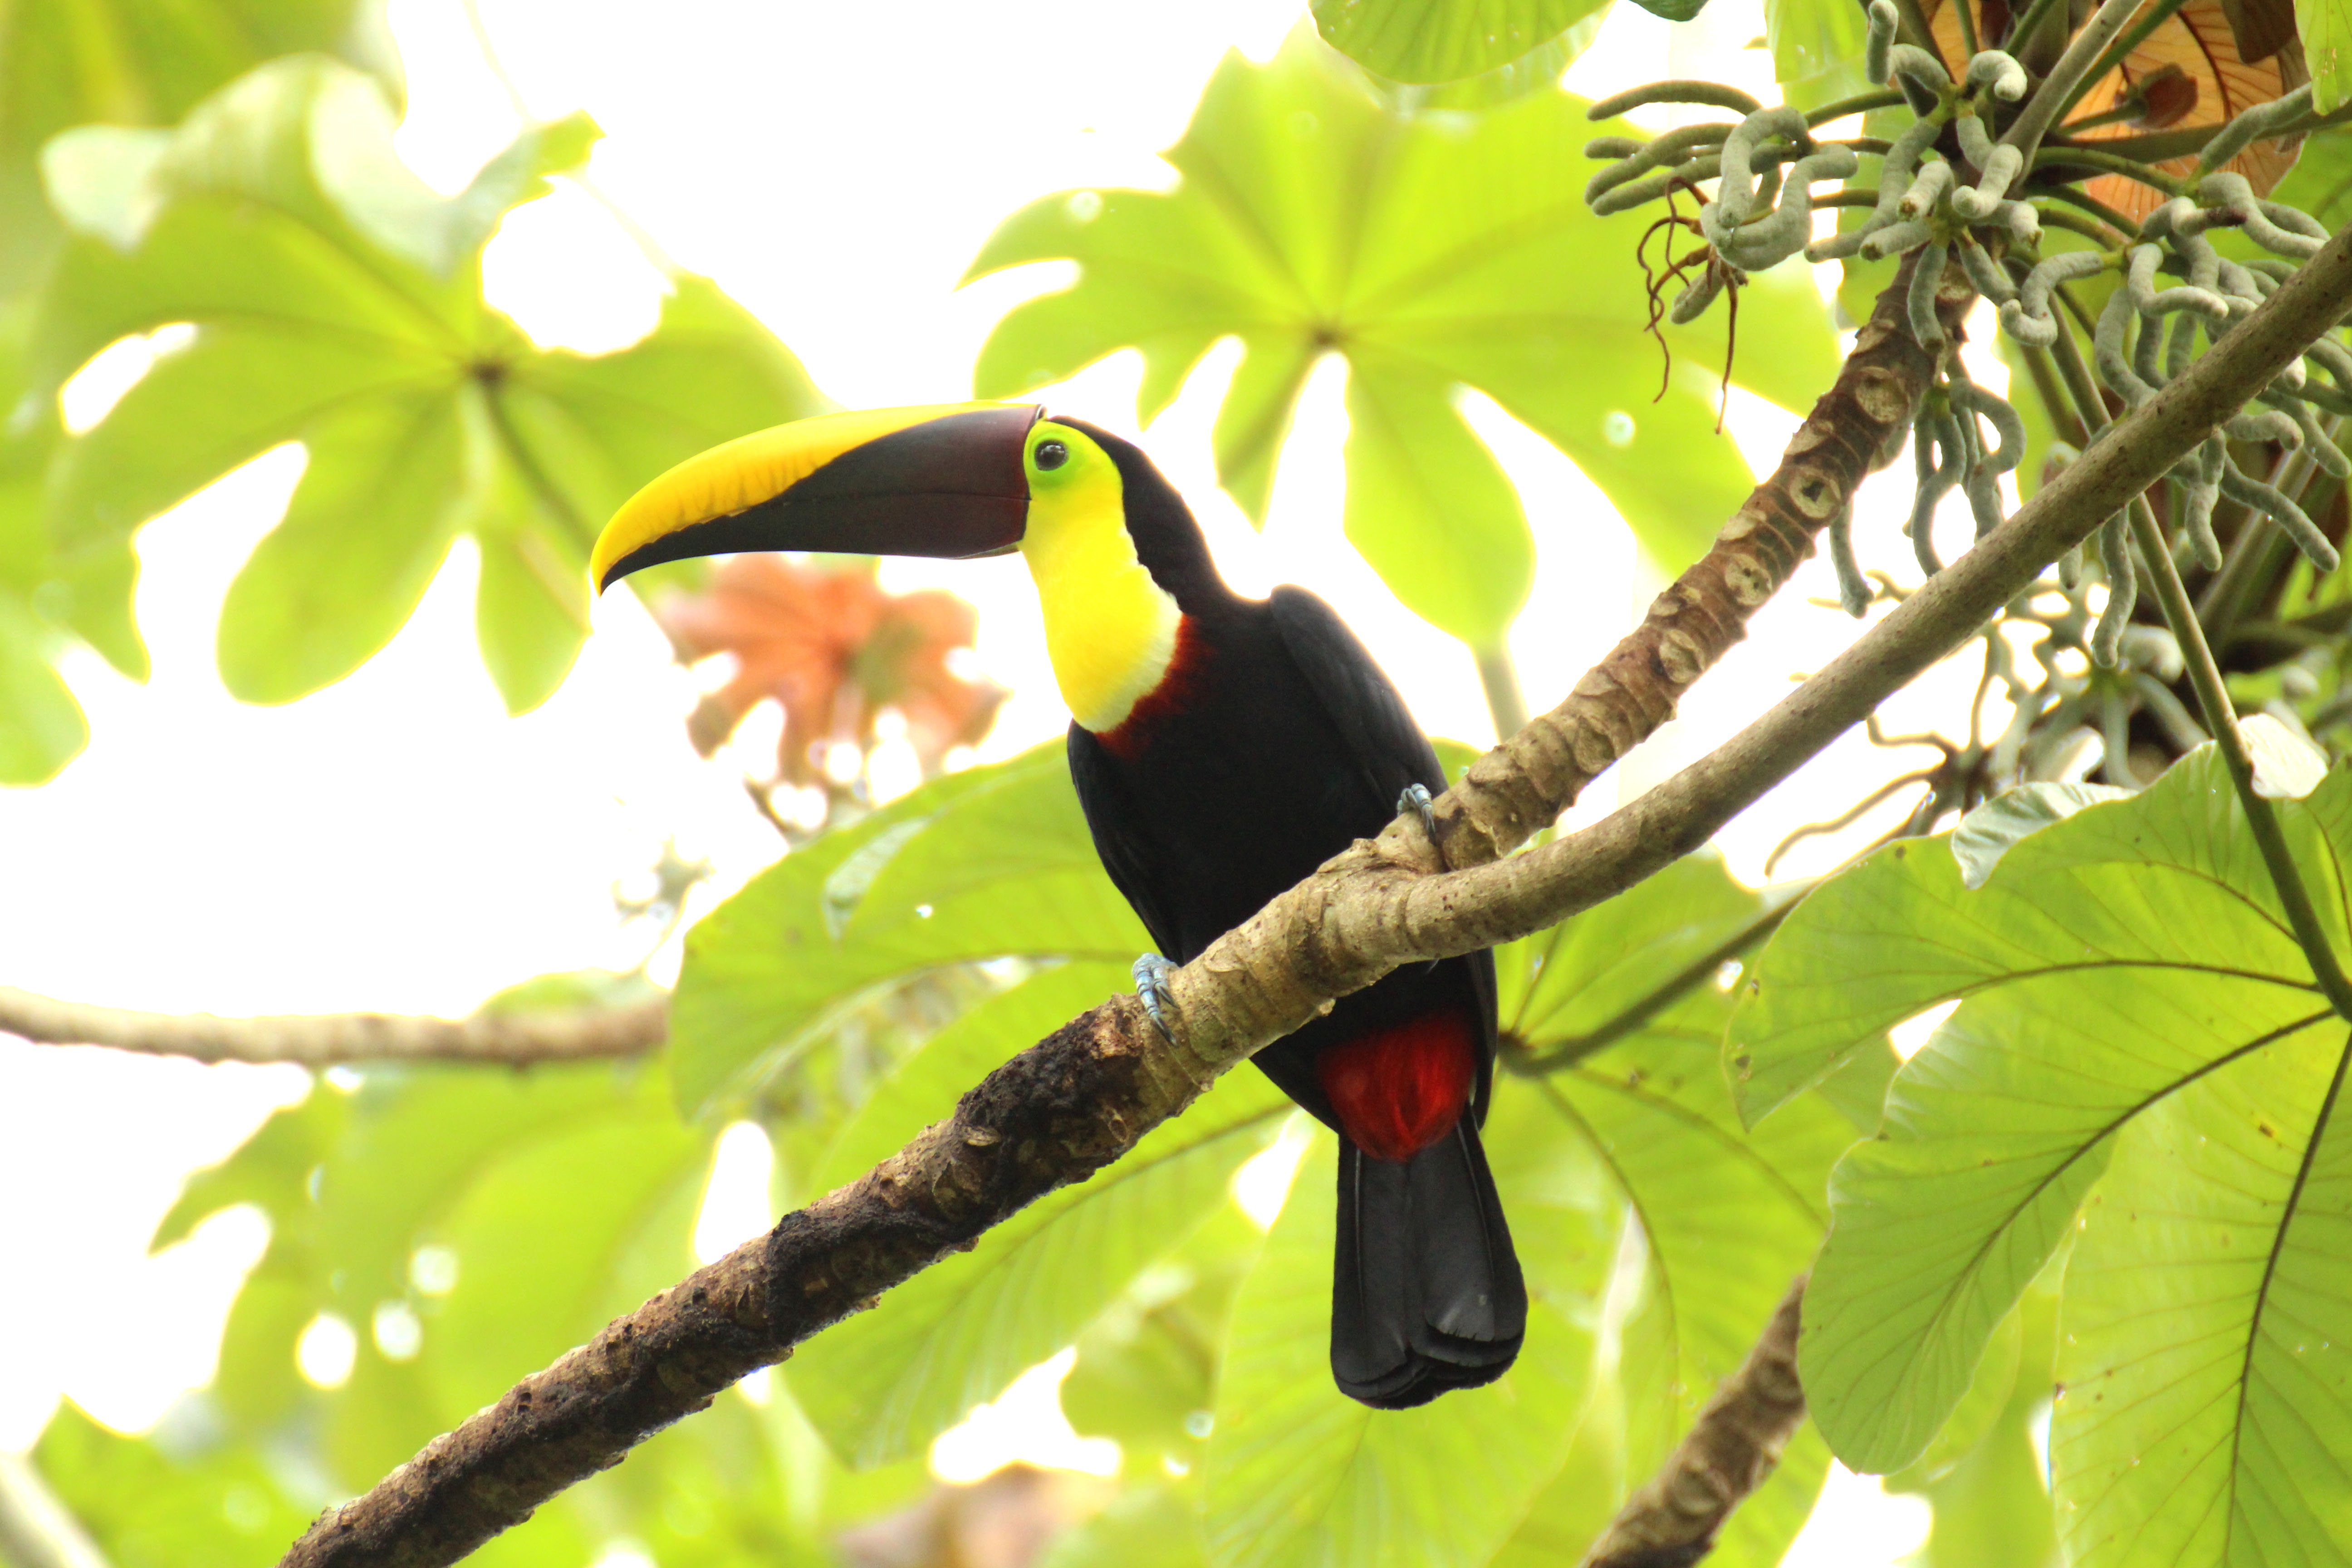
tree, nature, branch, bird, wildlife, beak, tropical, flora, fauna, caribbean, hornbill, toucan, tropics, ecosystem, organism, costa rica, piciformes, brown back toucan, middle america